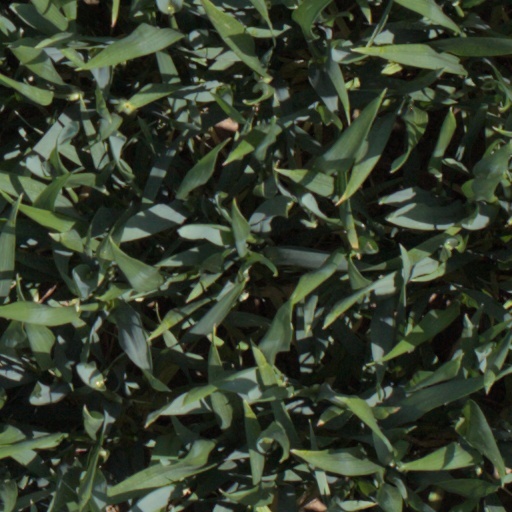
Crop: wheat